Chiang Mai Women's Correctional Institution

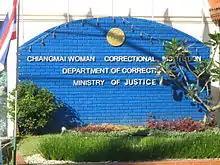
Chiang Mai Women's Correctional Institution

Chiang Mai Women's Correctional Institution is a women's prison in Chiang Mai, Thailand, operated by the Department of Corrections. the warden is Arirat Thiamthong. As of the same year most inmates had committed crimes related to recreational drugs.